Eclipse 500

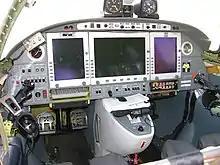
Original cockpit layout of prototype aircraft

The Eclipse 500 cockpit has glass cockpit technology and an integrated avionics package. Problems with the original configuration have involved a re-design of the system. The first aircraft have the original system called "Avio" installed. Later aircraft have the "Avio NG" system in place of the original Avio. The new avionics package was certified in December 2007 and it was intended at that time that the older Avio-equipped aircraft would be retrofitted to the same standard by the end of 2008.